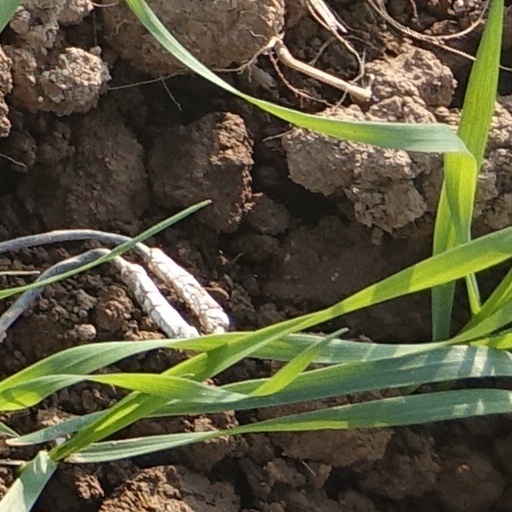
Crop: wheat